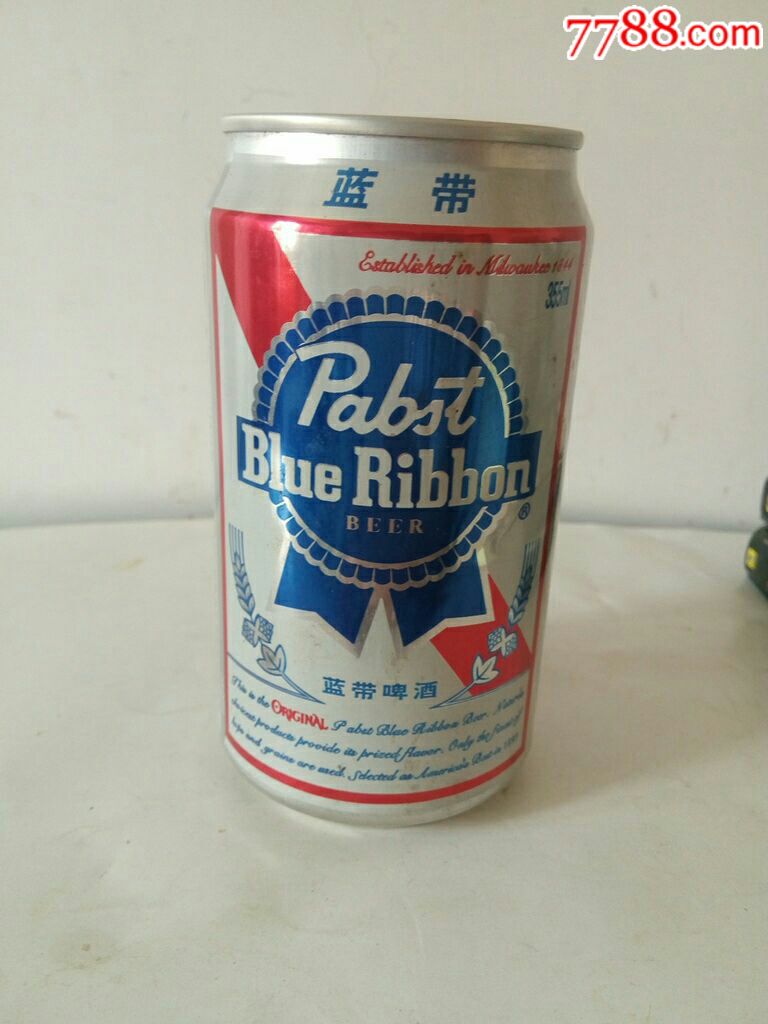
Label: metal